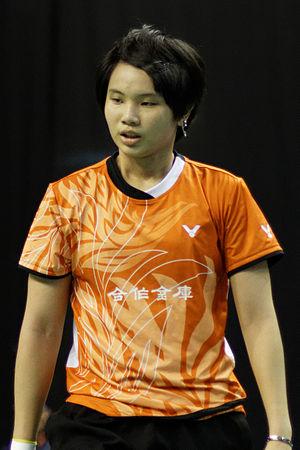
Tai Tzu-ying, née le 20 juin 1994 est une joueuse de badminton taïwanaise spécialiste du simple dames. En 2012, elle participe aux Jeux olympiques, à Londres où son parcours s'arrête en huitième de finale face à la Chinoise tête de série nᵒ 3 Li Xuerui, future médaillée d'or. Elle remporte quelques semaines plus tard son premier tournoi dans la catégorie des BWF Super Series en gagnant l'Open du Japon après une victoire en finale contre la Japonaise Eriko Hirose.